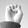
ASL letter: E